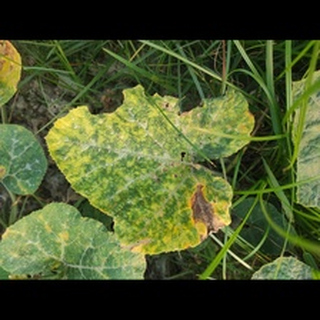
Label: pumpkin_downy_mildew